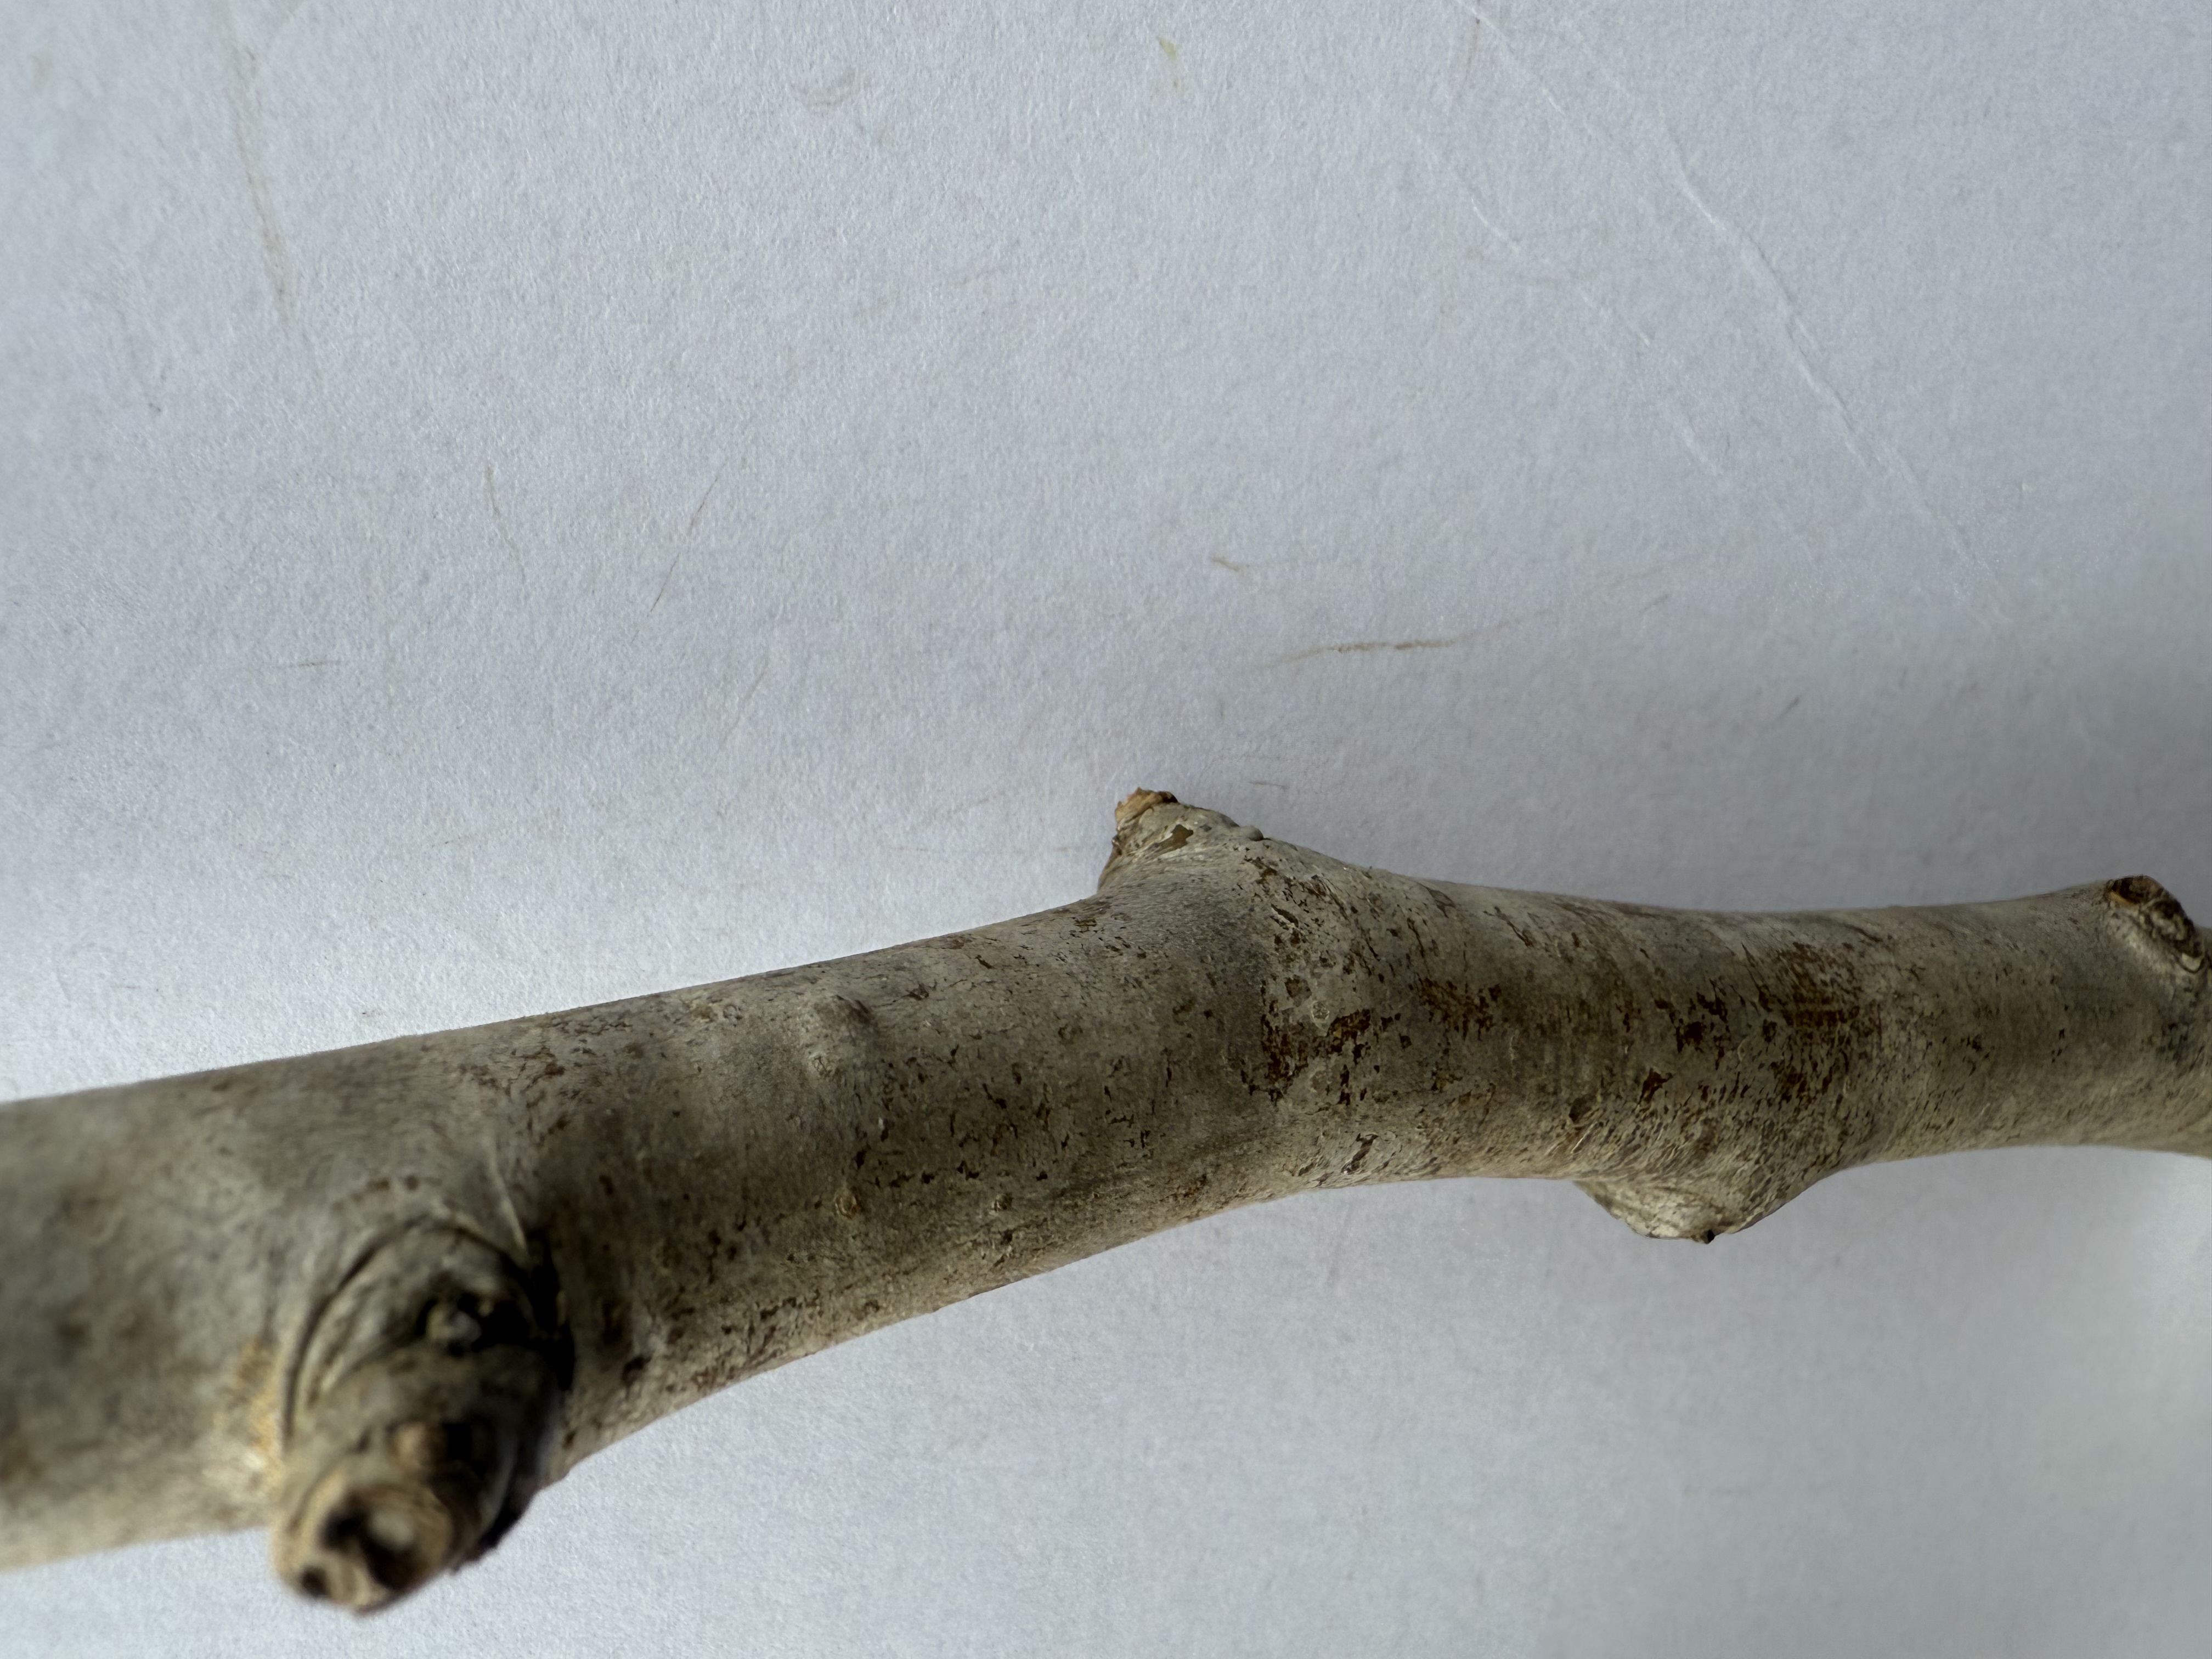
Variety: Santa Maria Pear